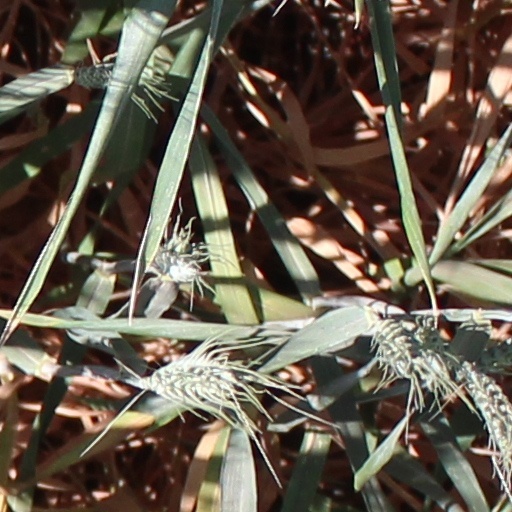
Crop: wheat